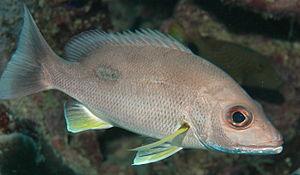
Lethrinus est un genre de poissons de la famille des Lethrinidae. Les poissons de ce genre sont couramment appelés capitaine.
Les Lethrininae sont une sous-famille de poissons téléostéens, de la famille des Lethrinidae.
La Grande Barrière de corail est le plus grand récif corallien du monde comptant plus de 2 900 récifs et 900 îles s'étirant de Bundaberg à la pointe du Cap York soit plus de 2 600 kilomètres sur une superficie de 344 400 km². Le récif se situe en Mer de Corail au large du Queensland, en Australie.